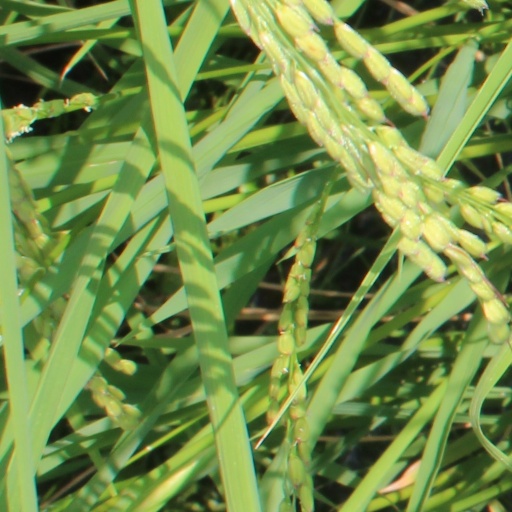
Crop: rice